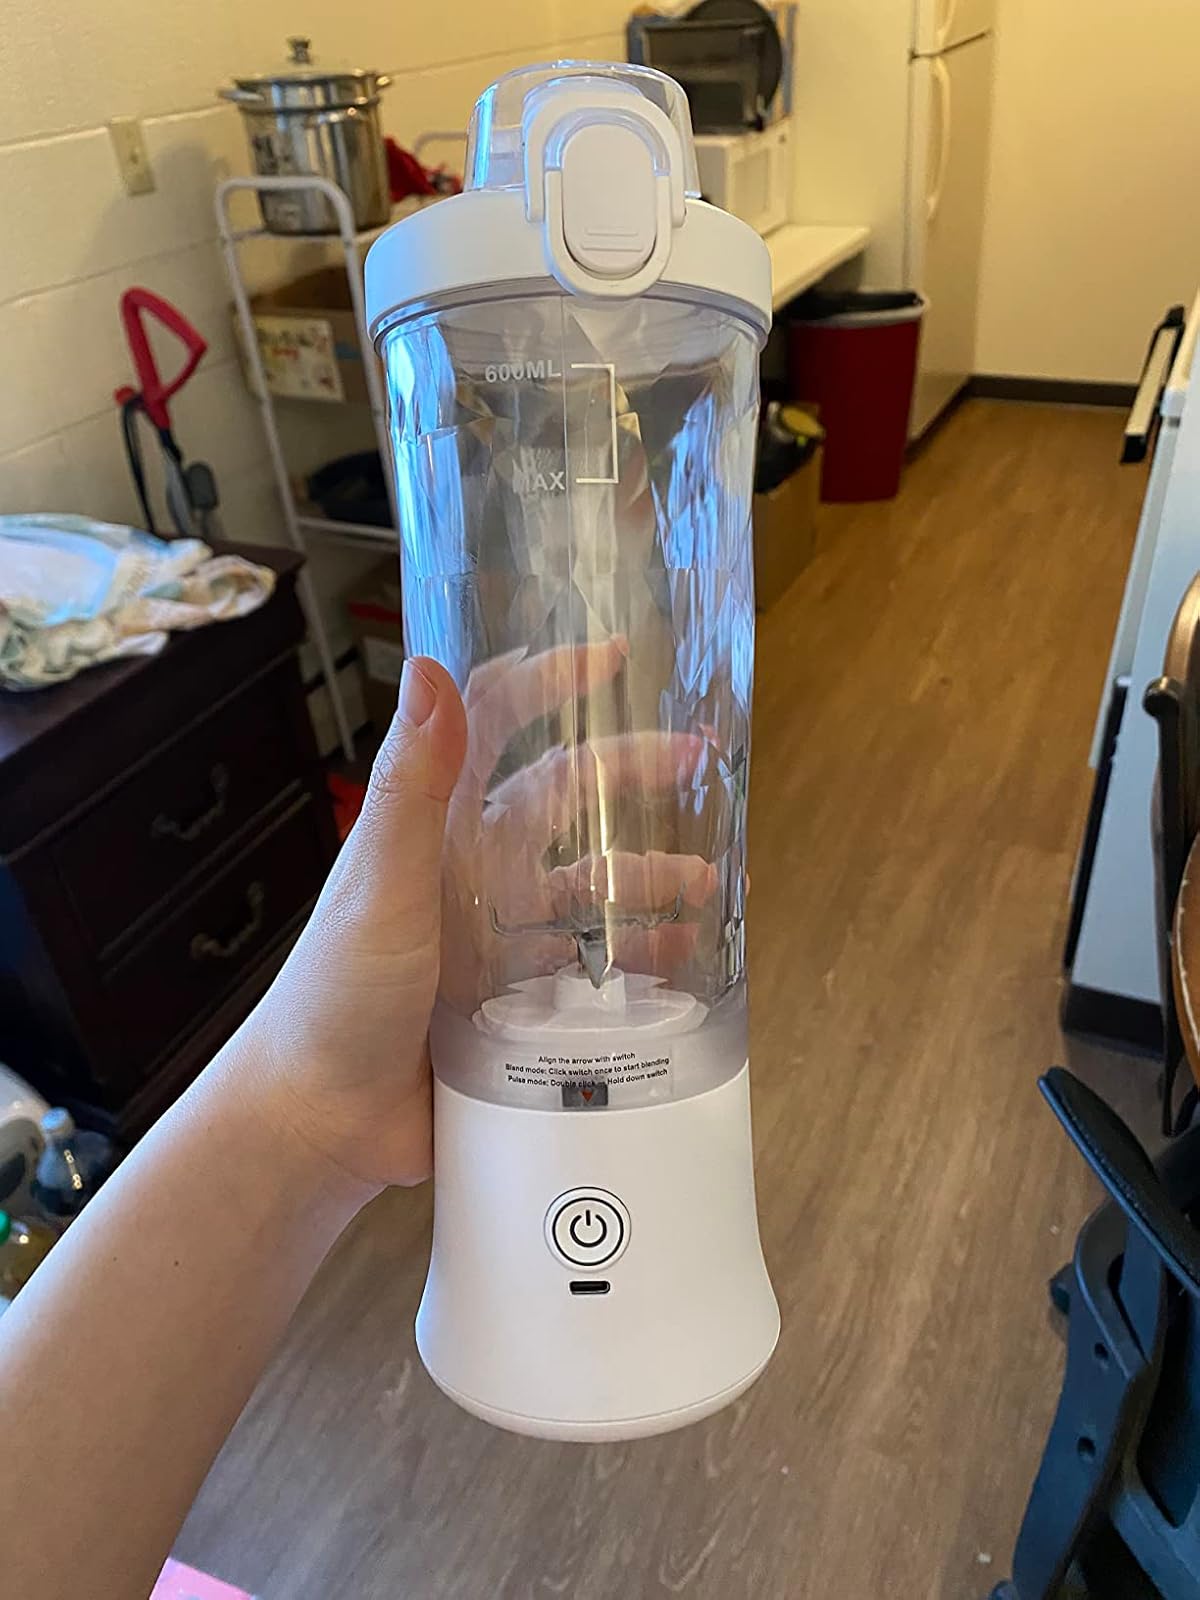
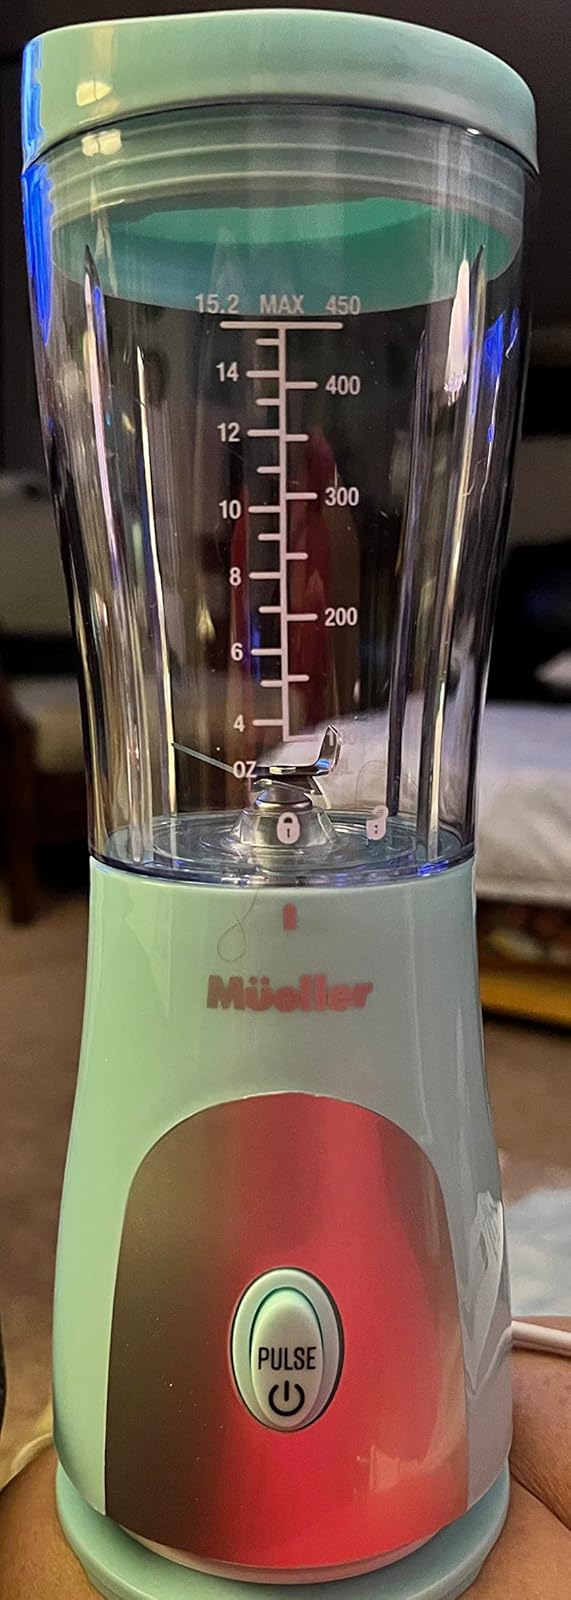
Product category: items_blender
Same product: no